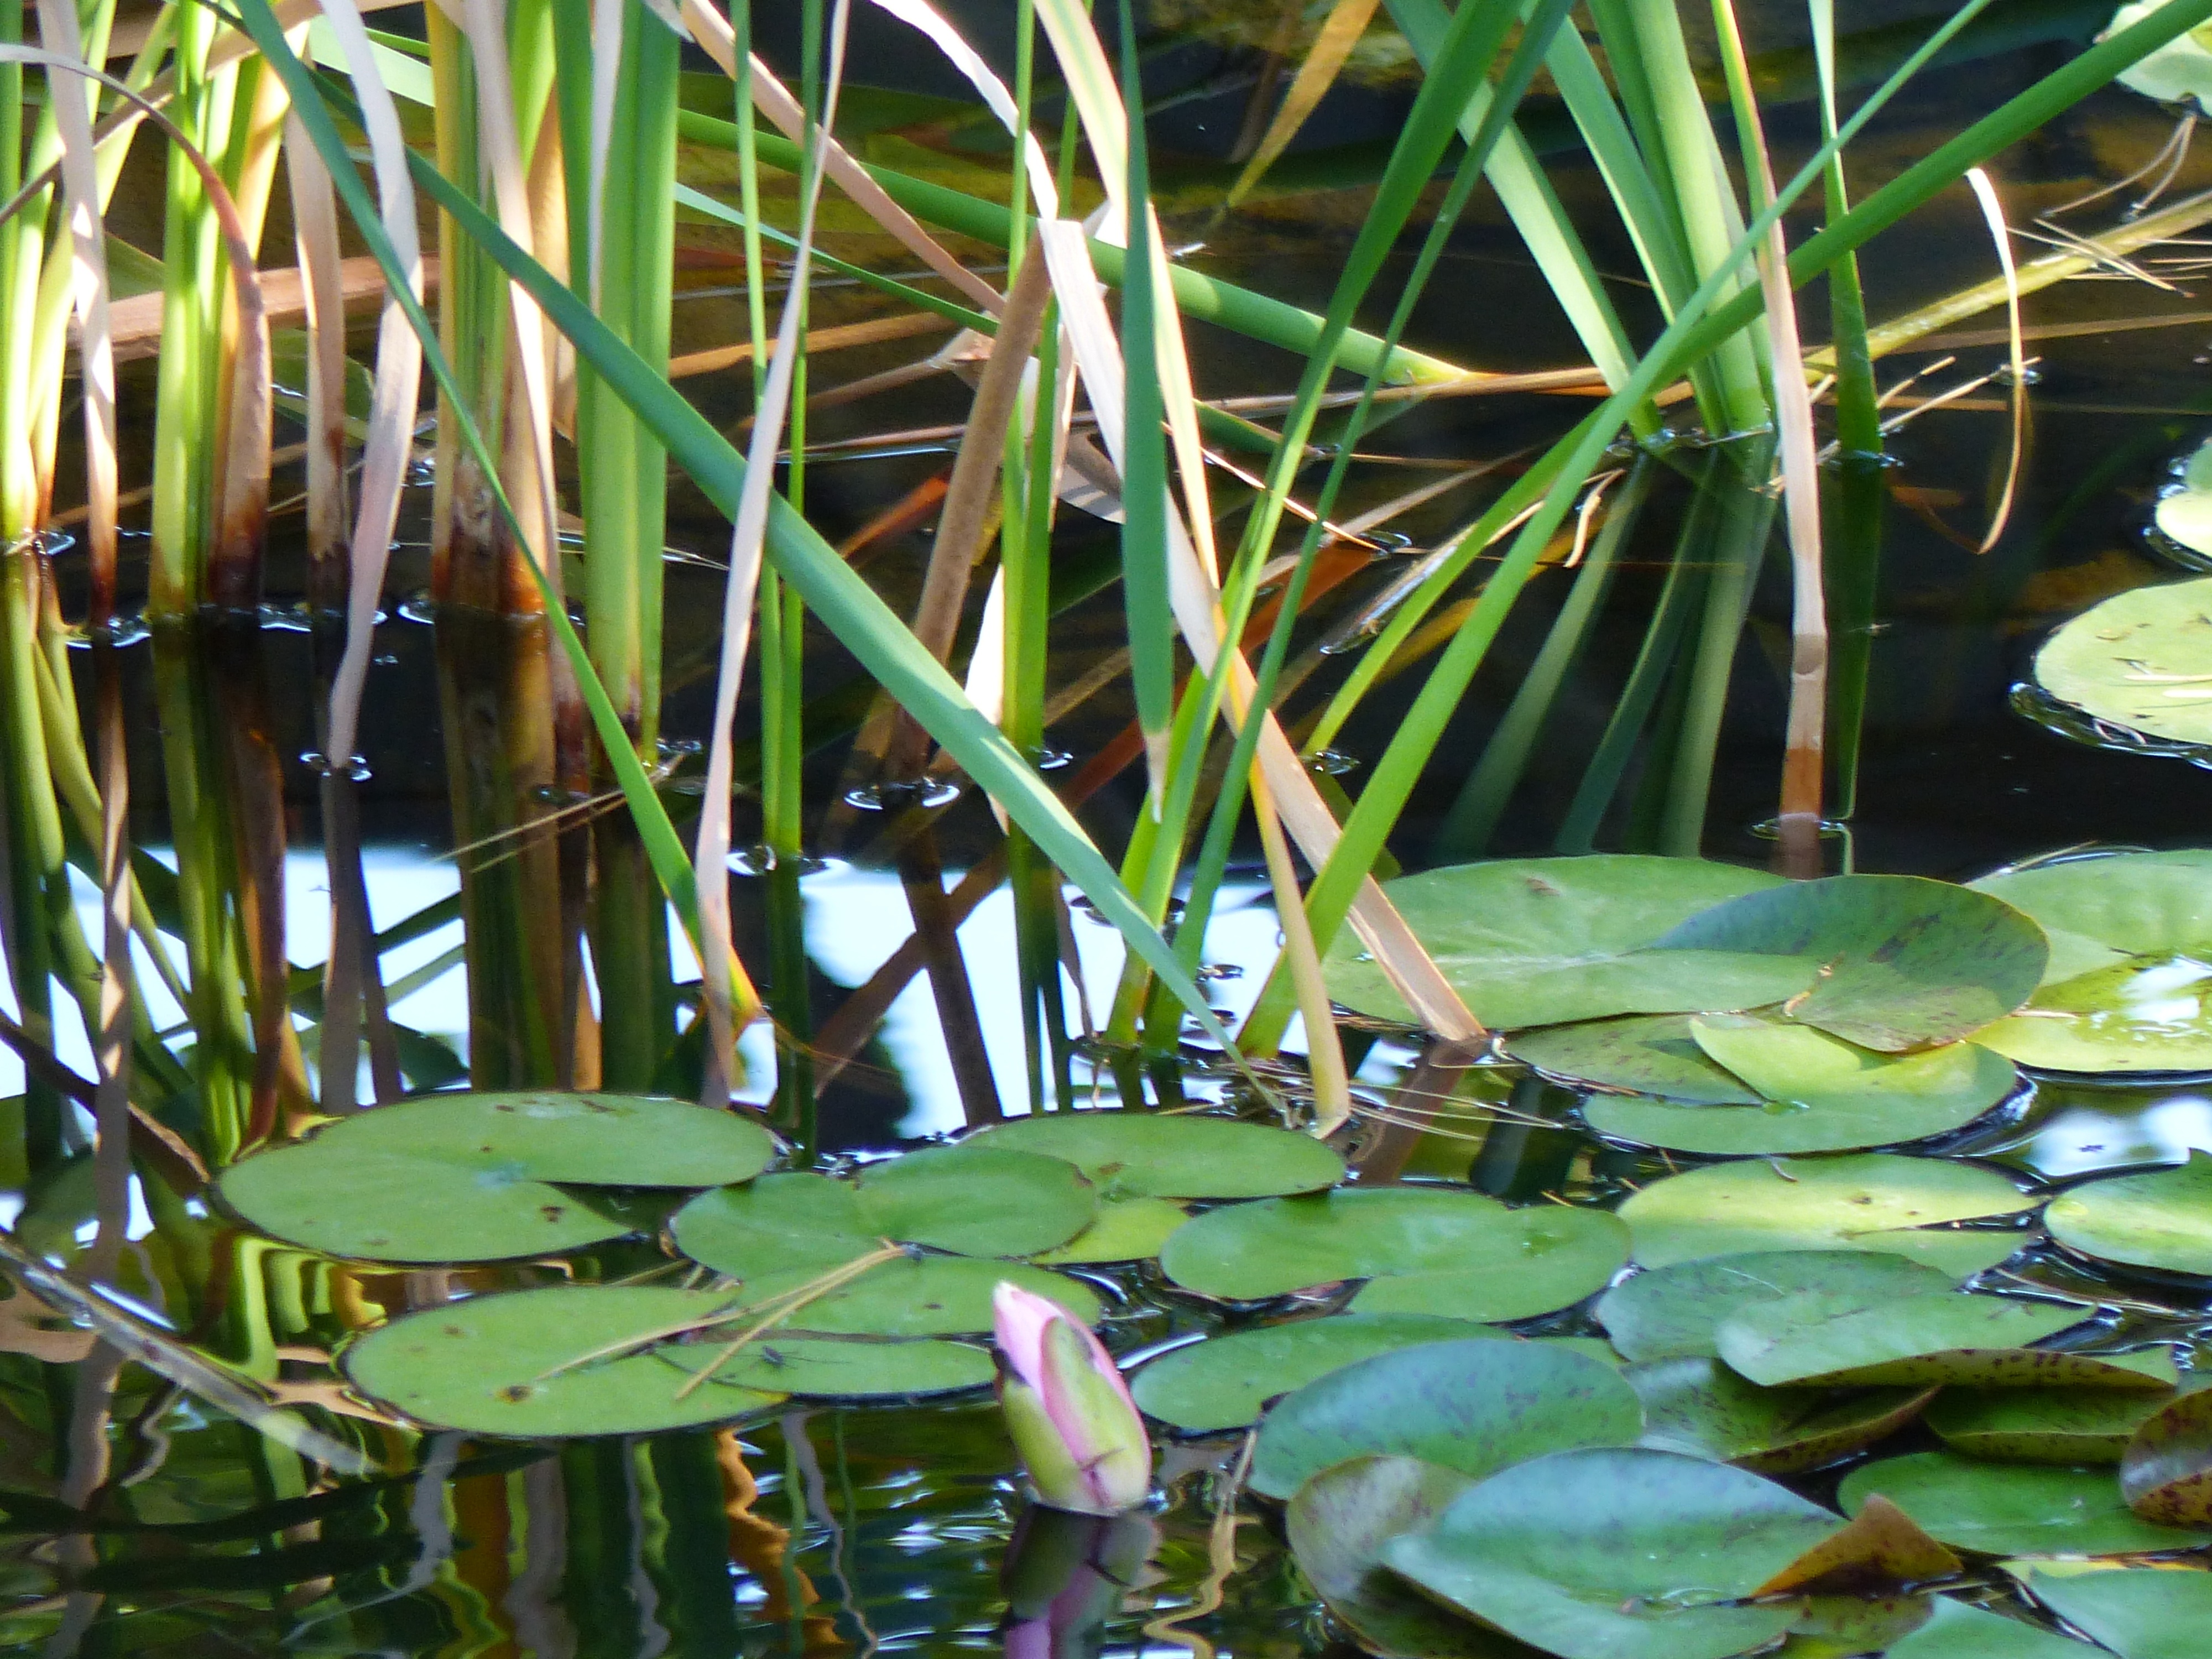
plant, flower, pond, green, jungle, botany, garden, aquatic plant, flora, fauna, tropics